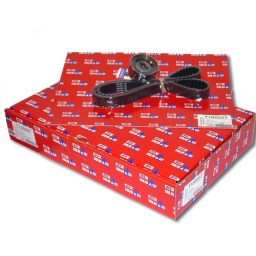
This photograph was taken in a dark secluded broom cupboard with only 1 light and white paper as background.